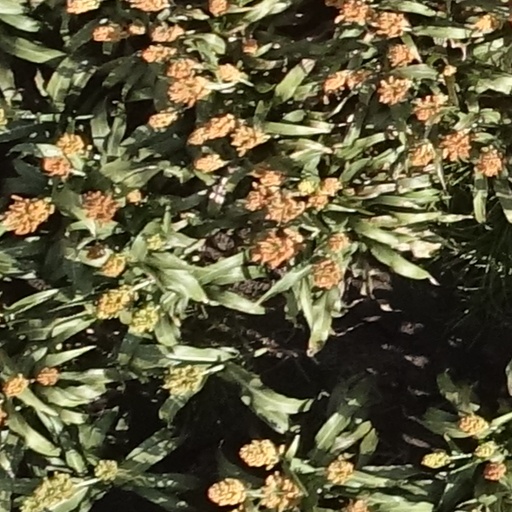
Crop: sorghum